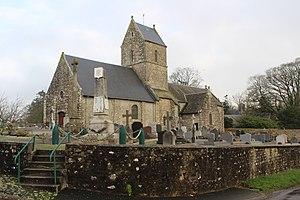
La Rochelle-Normande, Manche